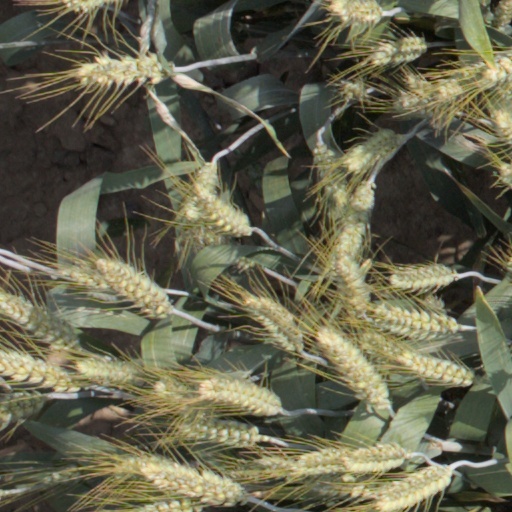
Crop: wheat